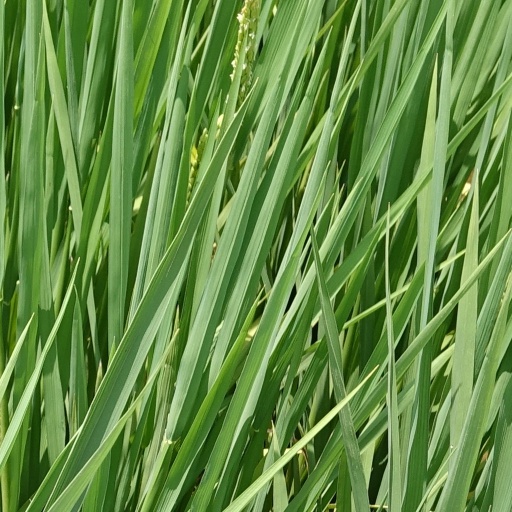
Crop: rice